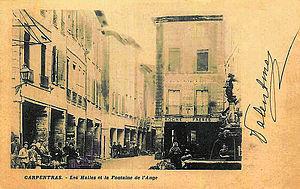
La fontaine de l'Ange sur son emplacement primitif
La fontaine de l'Ange est une fontaine publique de Carpentras, dans le Vaucluse.